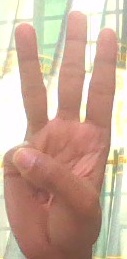
ASL sign: 6